Hank Aguirre

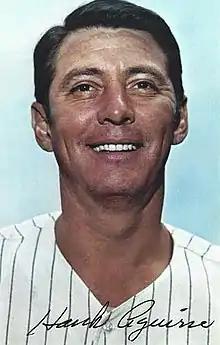
Aguirre in 1969

Henry John Aguirre (January 31, 1931 – September 5, 1994), commonly known as Hank Aguirre, was an American professional baseball player and business entrepreneur. He played in Major League Baseball (MLB) as a left-handed pitcher from 1955 to 1970, most prominently for the Detroit Tigers where he was a two-time All-Star player and, was the American League ERA leader in 1962. Aguirre also played for the Cleveland Indians, Los Angeles Dodgers and the Chicago Cubs. After his athletic career, he went on to become a successful businessman in Detroit, Michigan. His last name was typically pronounced "ah-GEAR-ee."